Don Bosco Technical Institute

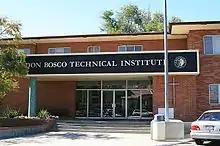
Administration Building, visible from the front of the school

In the fall semester, the freshmen enroll in three, six-week introductory technology courses chosen from the school's six technology departments. After their first semester of study, freshman students will select a technology major. They will remain in that major for the duration of their ninth-grade year and for the proceeding three years. It is important to note, the sequential nature of the technology coursework makes it difficult for transfer students after the tenth grade and will require all transfer students to complete summer coursework.